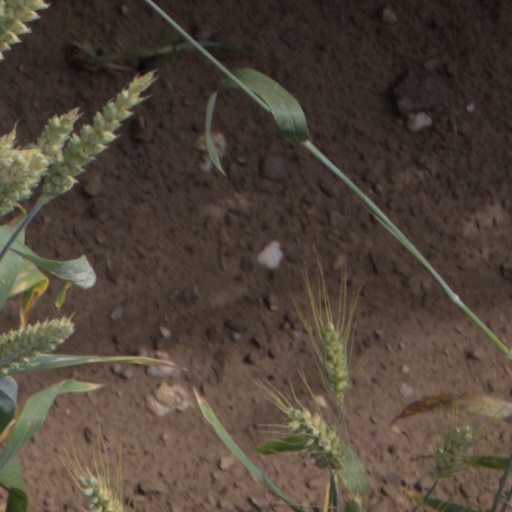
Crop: wheat